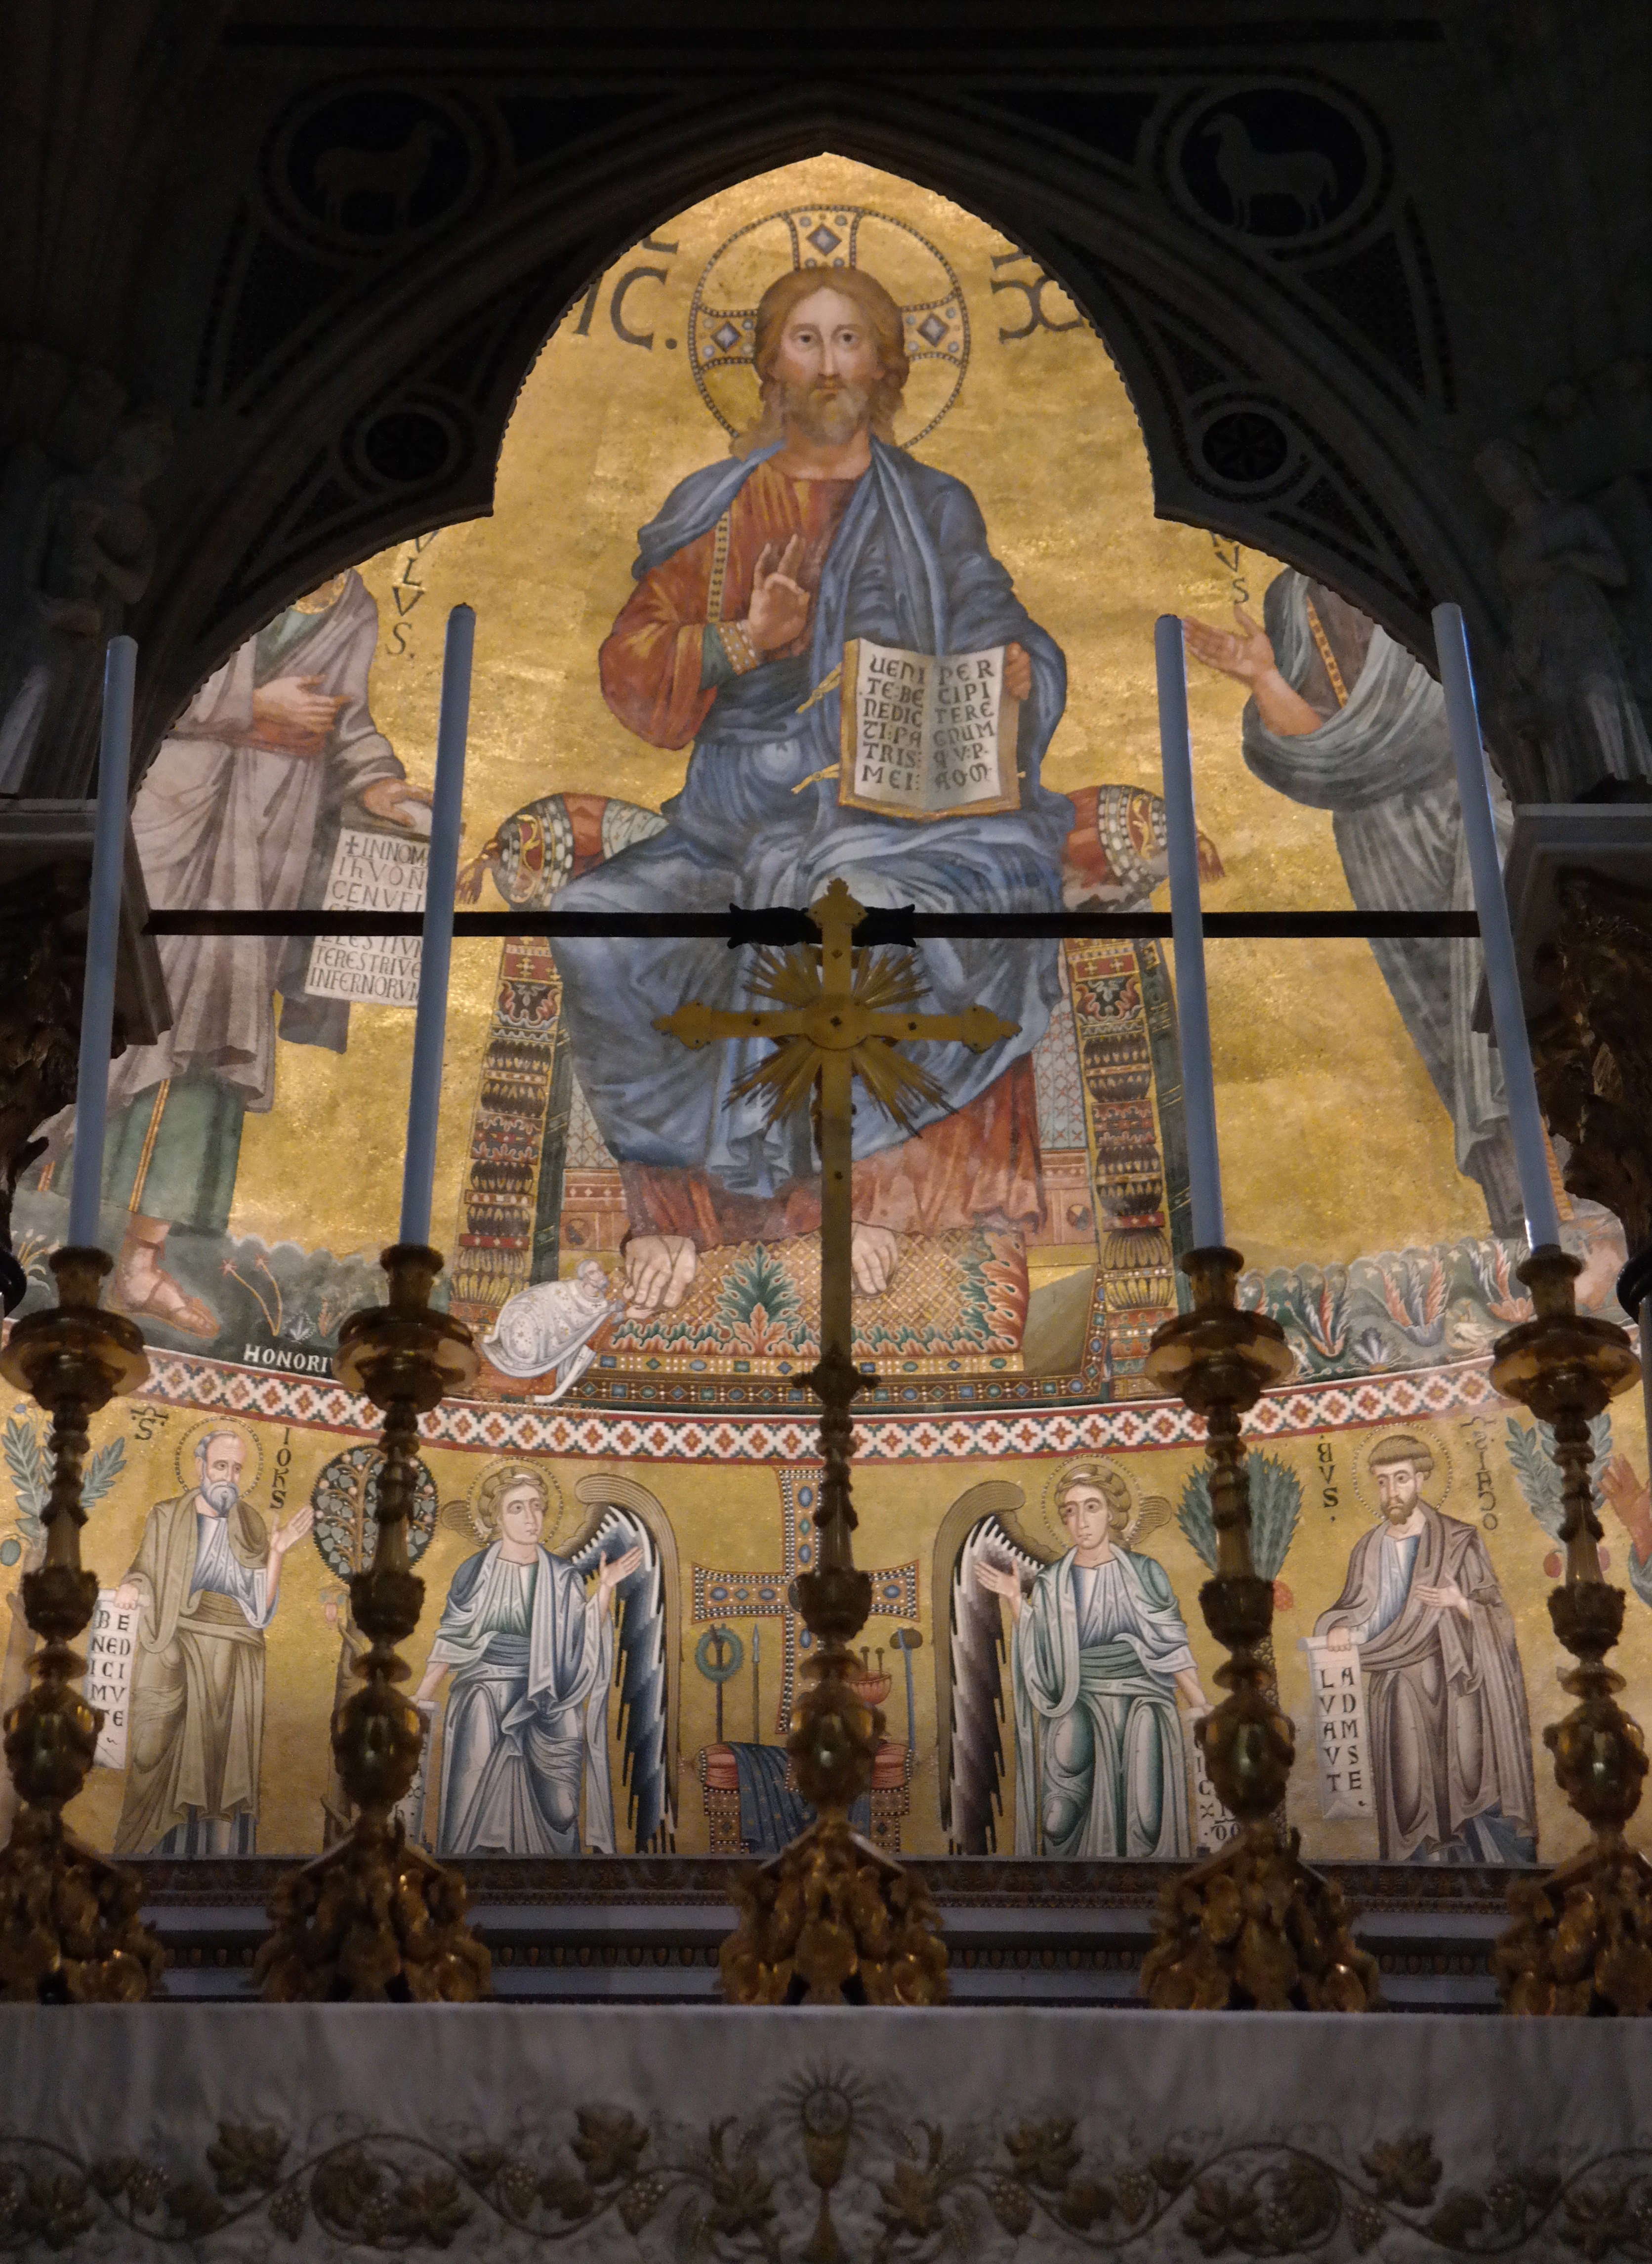
religion, italy, church, cathedral, chapel, cross, place of worship, catholic, structures, art, candles, rome, temple, altar, mosaic, jesus, christianity, basilica, carving, house of worship, ancient history